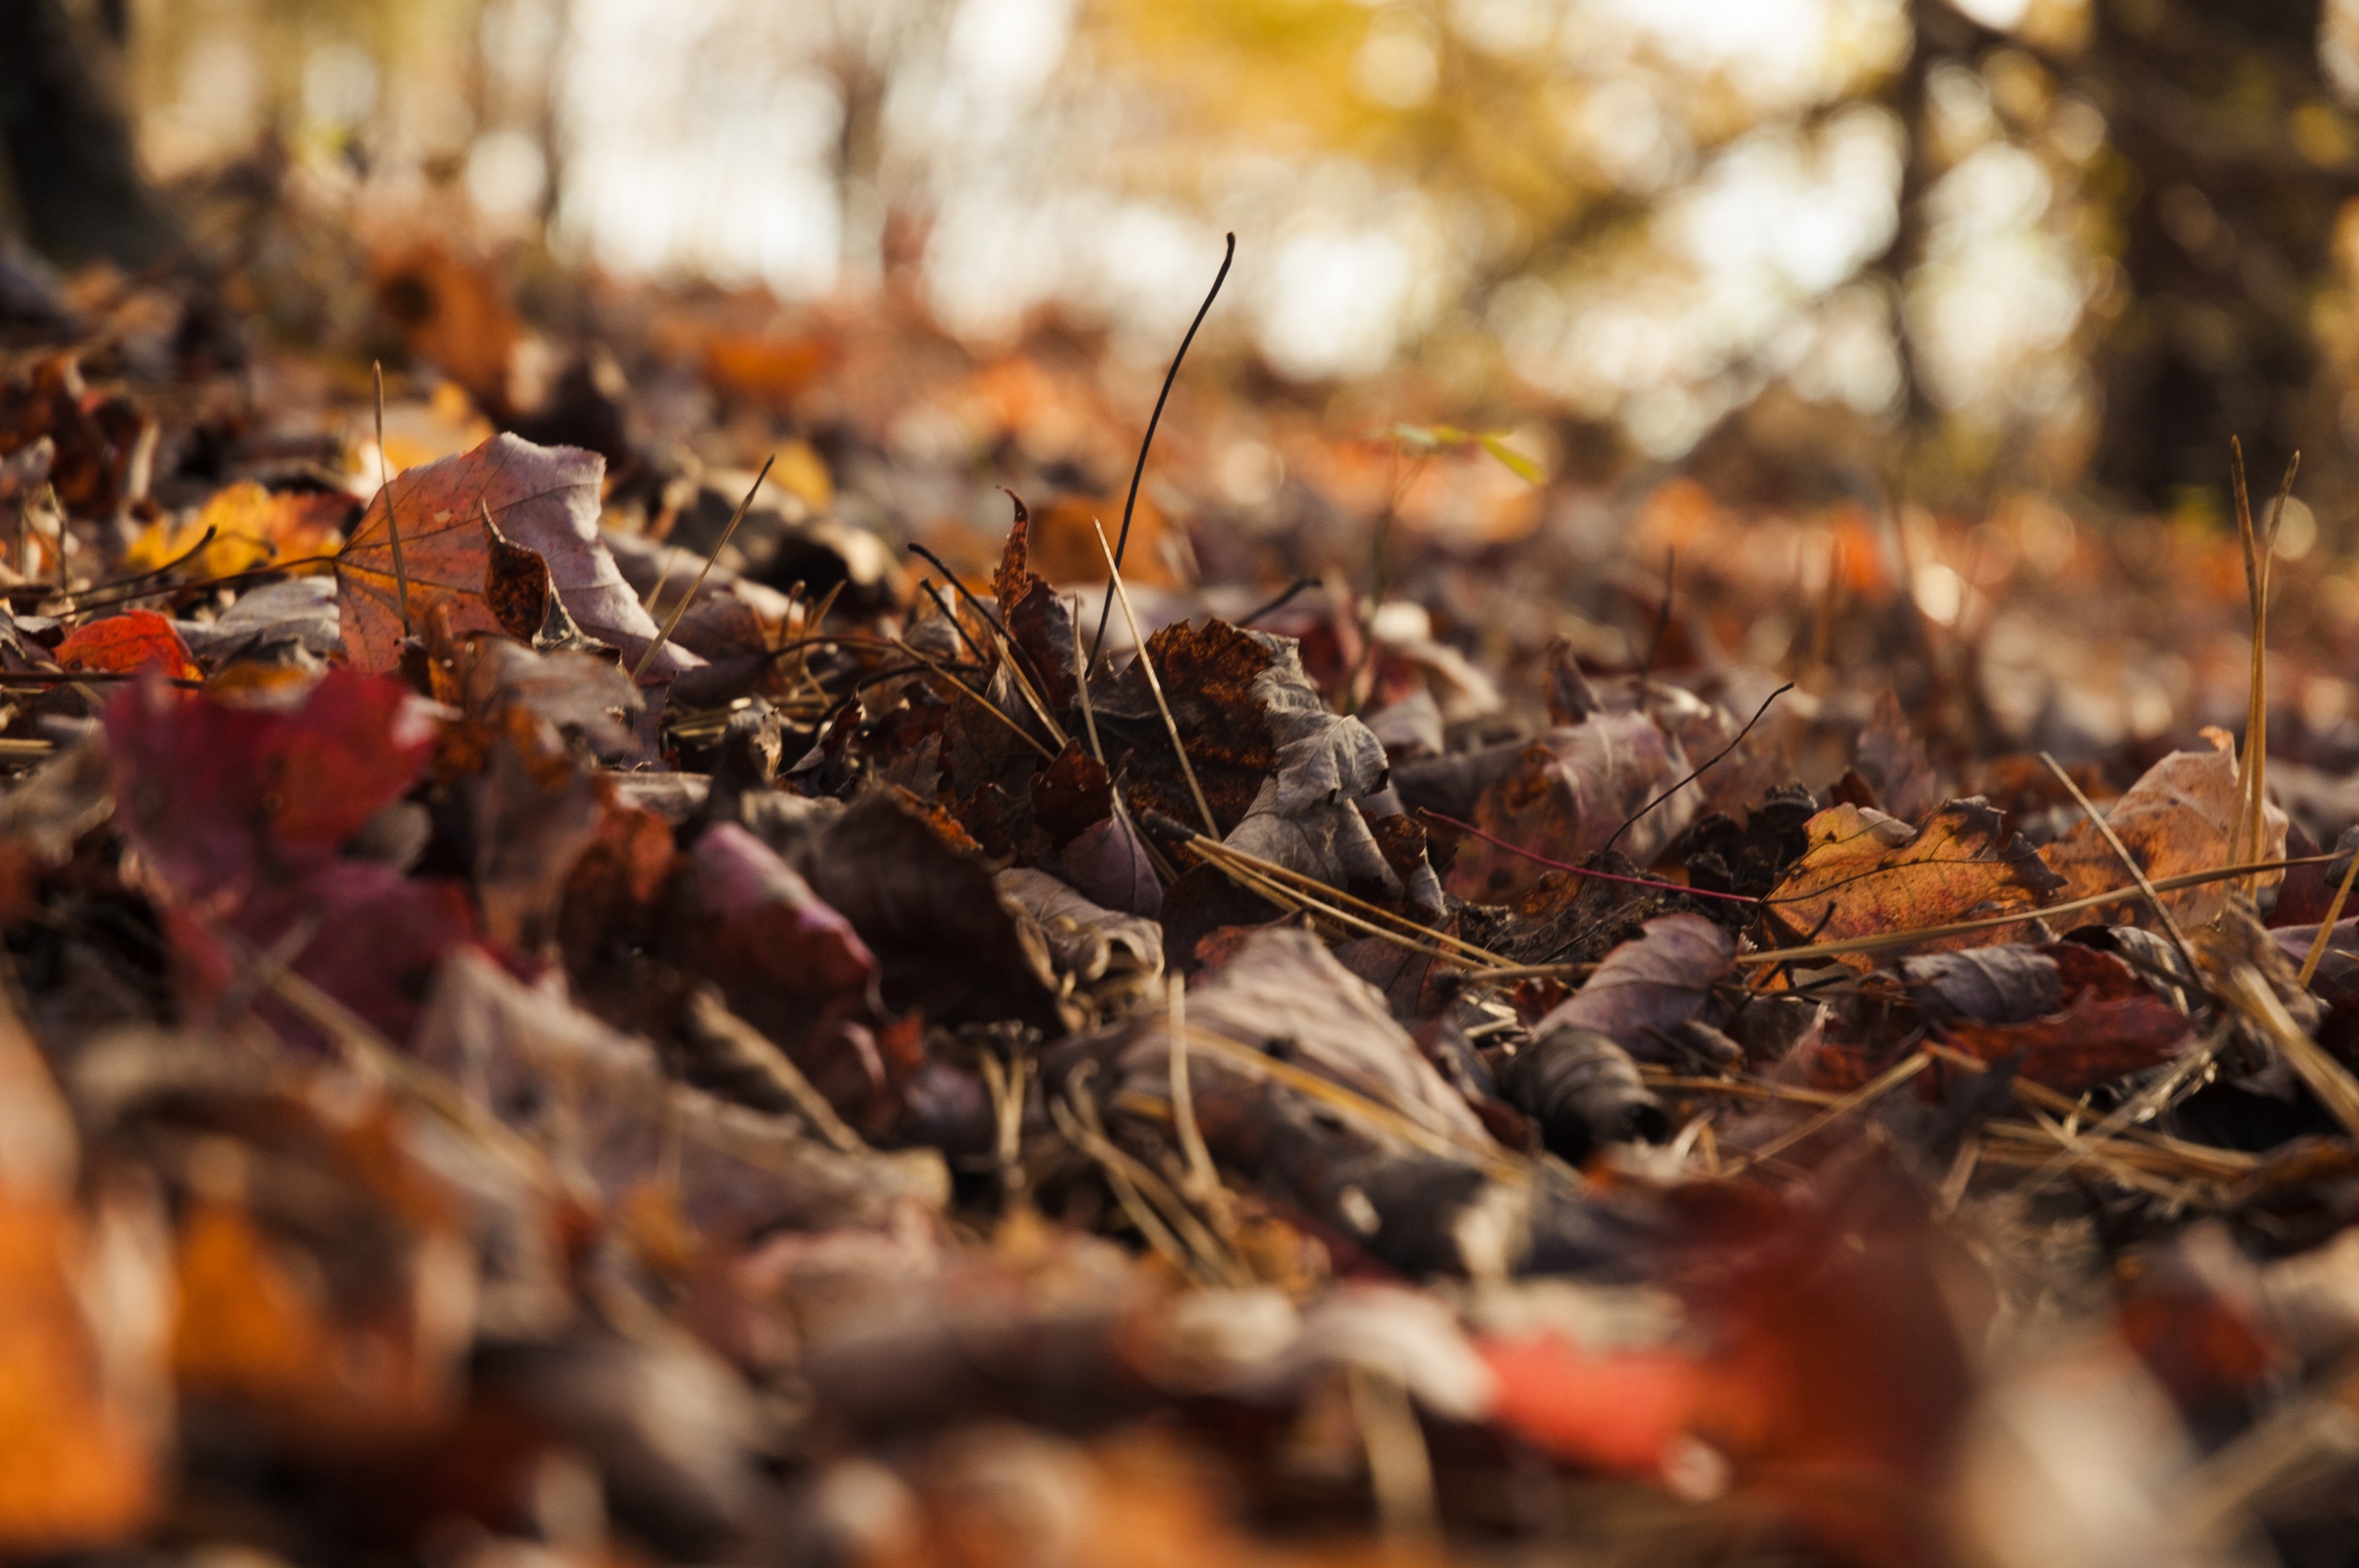
tree, nature, forest, outdoor, branch, light, plant, wood, ground, sunlight, leaf, fall, flower, environment, orange, red, color, natural, autumn, soil, yellow, season, leaves, woods, sunny, seasonal, november, autumnal, macro photography